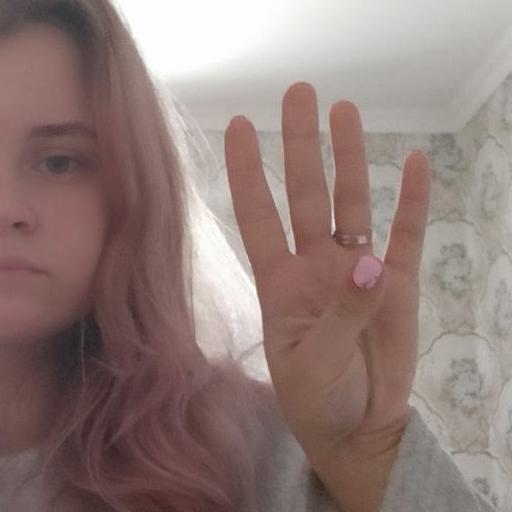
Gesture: four